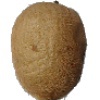
Label: Kiwi 1